Letícia Román

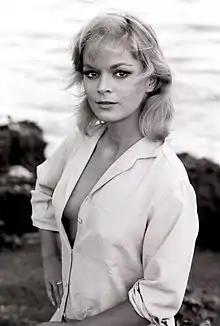
Román in 1961

Román was born Letizia Novarese in Rome in 1941. She was the daughter of stage actress Giuliana Gianni and screenwriter/costume designer Nino Novarese.